Begonia

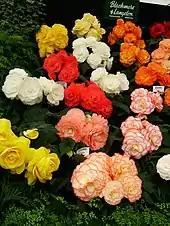
Display of (tuberous) begonias, Hampton Court Flower Show

Because of their sometimes showy flowers of white, pink, scarlet, or yellow color and often attractively marked leaves, many species and innumerable hybrids and cultivars are cultivated. The genus is unusual in that species throughout the genus, even those coming from different continents, can frequently be hybridized with each other, and this has led to an enormous number of cultivars. The American Begonia Society is the International Cultivar Registration Authority for "Begonia", and classifies them into several major groups: